Marshal Józef Piłsudski Boulevards in Włocławek

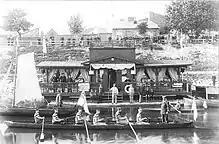
Unpreserved marina on the Vistula River on a photograph by Bolesław Sztejner

The Edward Śmigły-Rydz Bridge passes over the street. In the vicinity of the bridge there are open-air chessboards and a monument commemorating the place where in the Middle Ages a border ran between Civitas Cathedralis (Cathedral City), an area belonging directly to the bishops of Kujawy, and Civitas theutonicalis, an area where merchants settled.